Roman Carthage

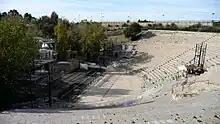
View of the current theatre seating area

Tertullian mentions in his introduction to the "Florides" the richness of the decoration, the splendour of the marbles of the cavea, the parquet floor of the proscenium and the haughty beauty of the pillars. There was a colonnade of marble and porphyry on the frons scænae, numerous statues and quality epigraphic ornaments. The theatre extends over an area equivalent of about four blocks and dates probably to the times of Augustus. By size it is the second largest Roman theatre in Africa, only the one in Utica is larger.